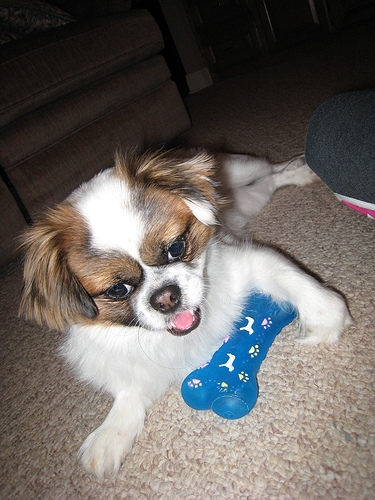
Breed: japanese chin